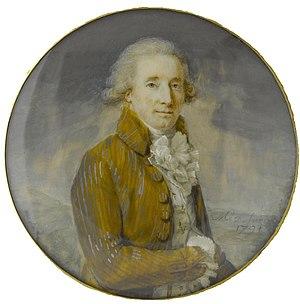
Portrait de Jacques Nicolas Billaud-Varenne. Peinte par Jeanne Doucet de Surigny, cette miniature orne le couvercle d'une boîte en écaille brune, cerclée d'or ciselé à motifs floraux (musée Cognacq-Jay, vers 1791).
Jacques-Nicolas Billaud puis Billaud-Varenne est un avocat, député montagnard à la Convention nationale et membre du Comité de salut public.